Nils Ludvig Arppe

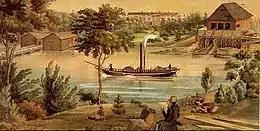
Steamship "Ilmarinen" sailing at Saimaa.

Timber produced in Puhos was transported by ship to Joutseno or Lappeenranta, south side of lake Saimaa, and after that by horse carriage to Uuras. The narrow and curvy passages at lake Saimaa made sailing difficult. Therefore, in September 1832 Arppe applied from the Russian czar for a permission to build a steamship and to have a 50-year-long exclusive right for steamship traffic at lake Saimaa. The decision making was given to the Finnish Senate which granted him permission to build the ship, but limited the traffic privilege to 20 years. The ship was built by Ostrobothnian master builder Sandsund. The engine was bought from Saint Petersburg, but it was made in Clarke Engineering Works in England. Paddle steamer Ilmarinen was the first Finnish-built steamship; she made her maiden voyage from Puhos to Honkalahti in Joutseno in summer 1833. The captain was Taneli Rouvinen. Ilmarinen was used for tugging barges from Joensuu, Puhos and Varkaus to Joutseno. The ship could tug 5–6 barges Arppe also rented the vessel for other sawmill operators, getting a good profit. Ilmerinen served until 1844, when she was decommissioned, and Arppe handed over his steam traffic privilege to Kuopio Viikki brothers. One reason for ending the steam traffic was that Arppe built a sort of "horse railway" over isthmus between Orivesi and Pyhäjärvi, which eased transportation so much that steam ship became unnecessary.